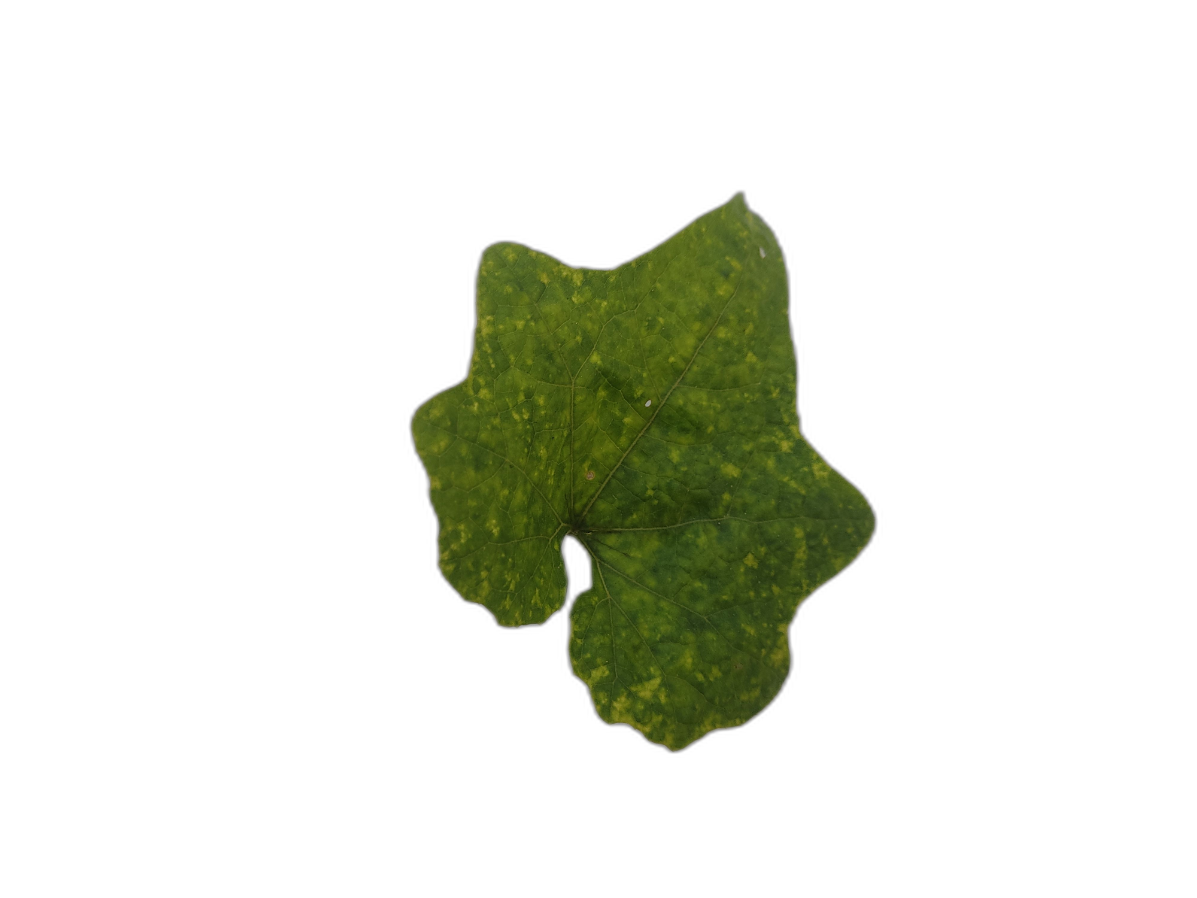
Crop: Zucchini
Label: Yellow_Mosaic_Virus